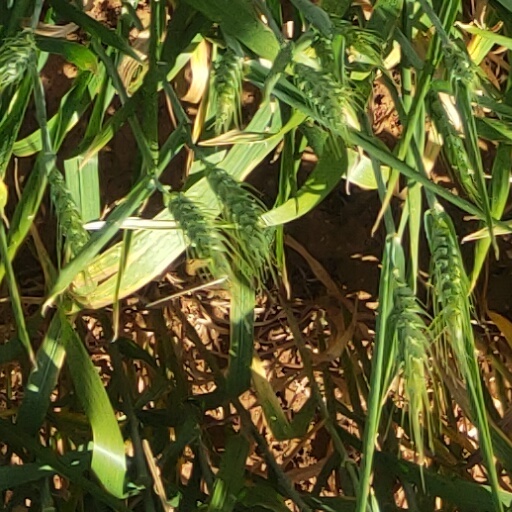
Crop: wheat